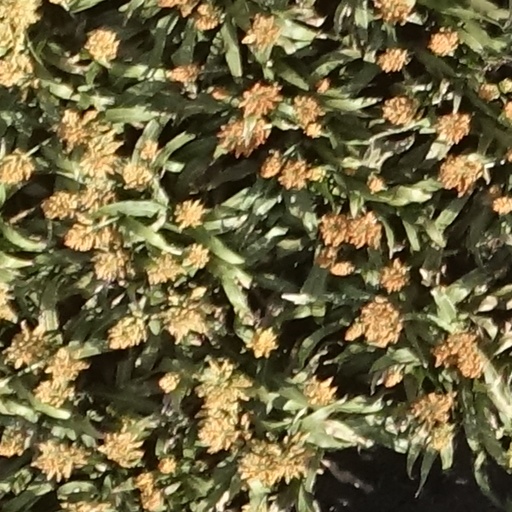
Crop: sorghum